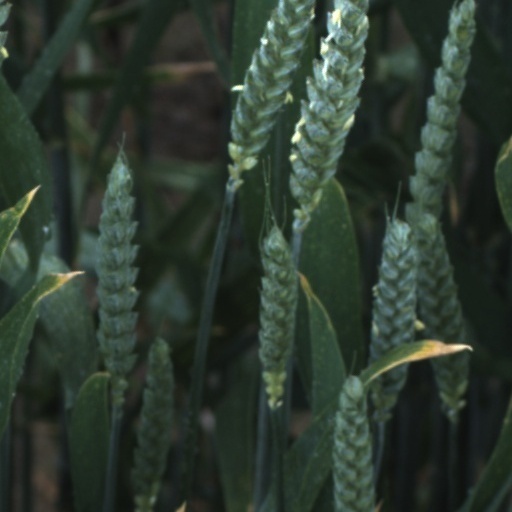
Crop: wheat